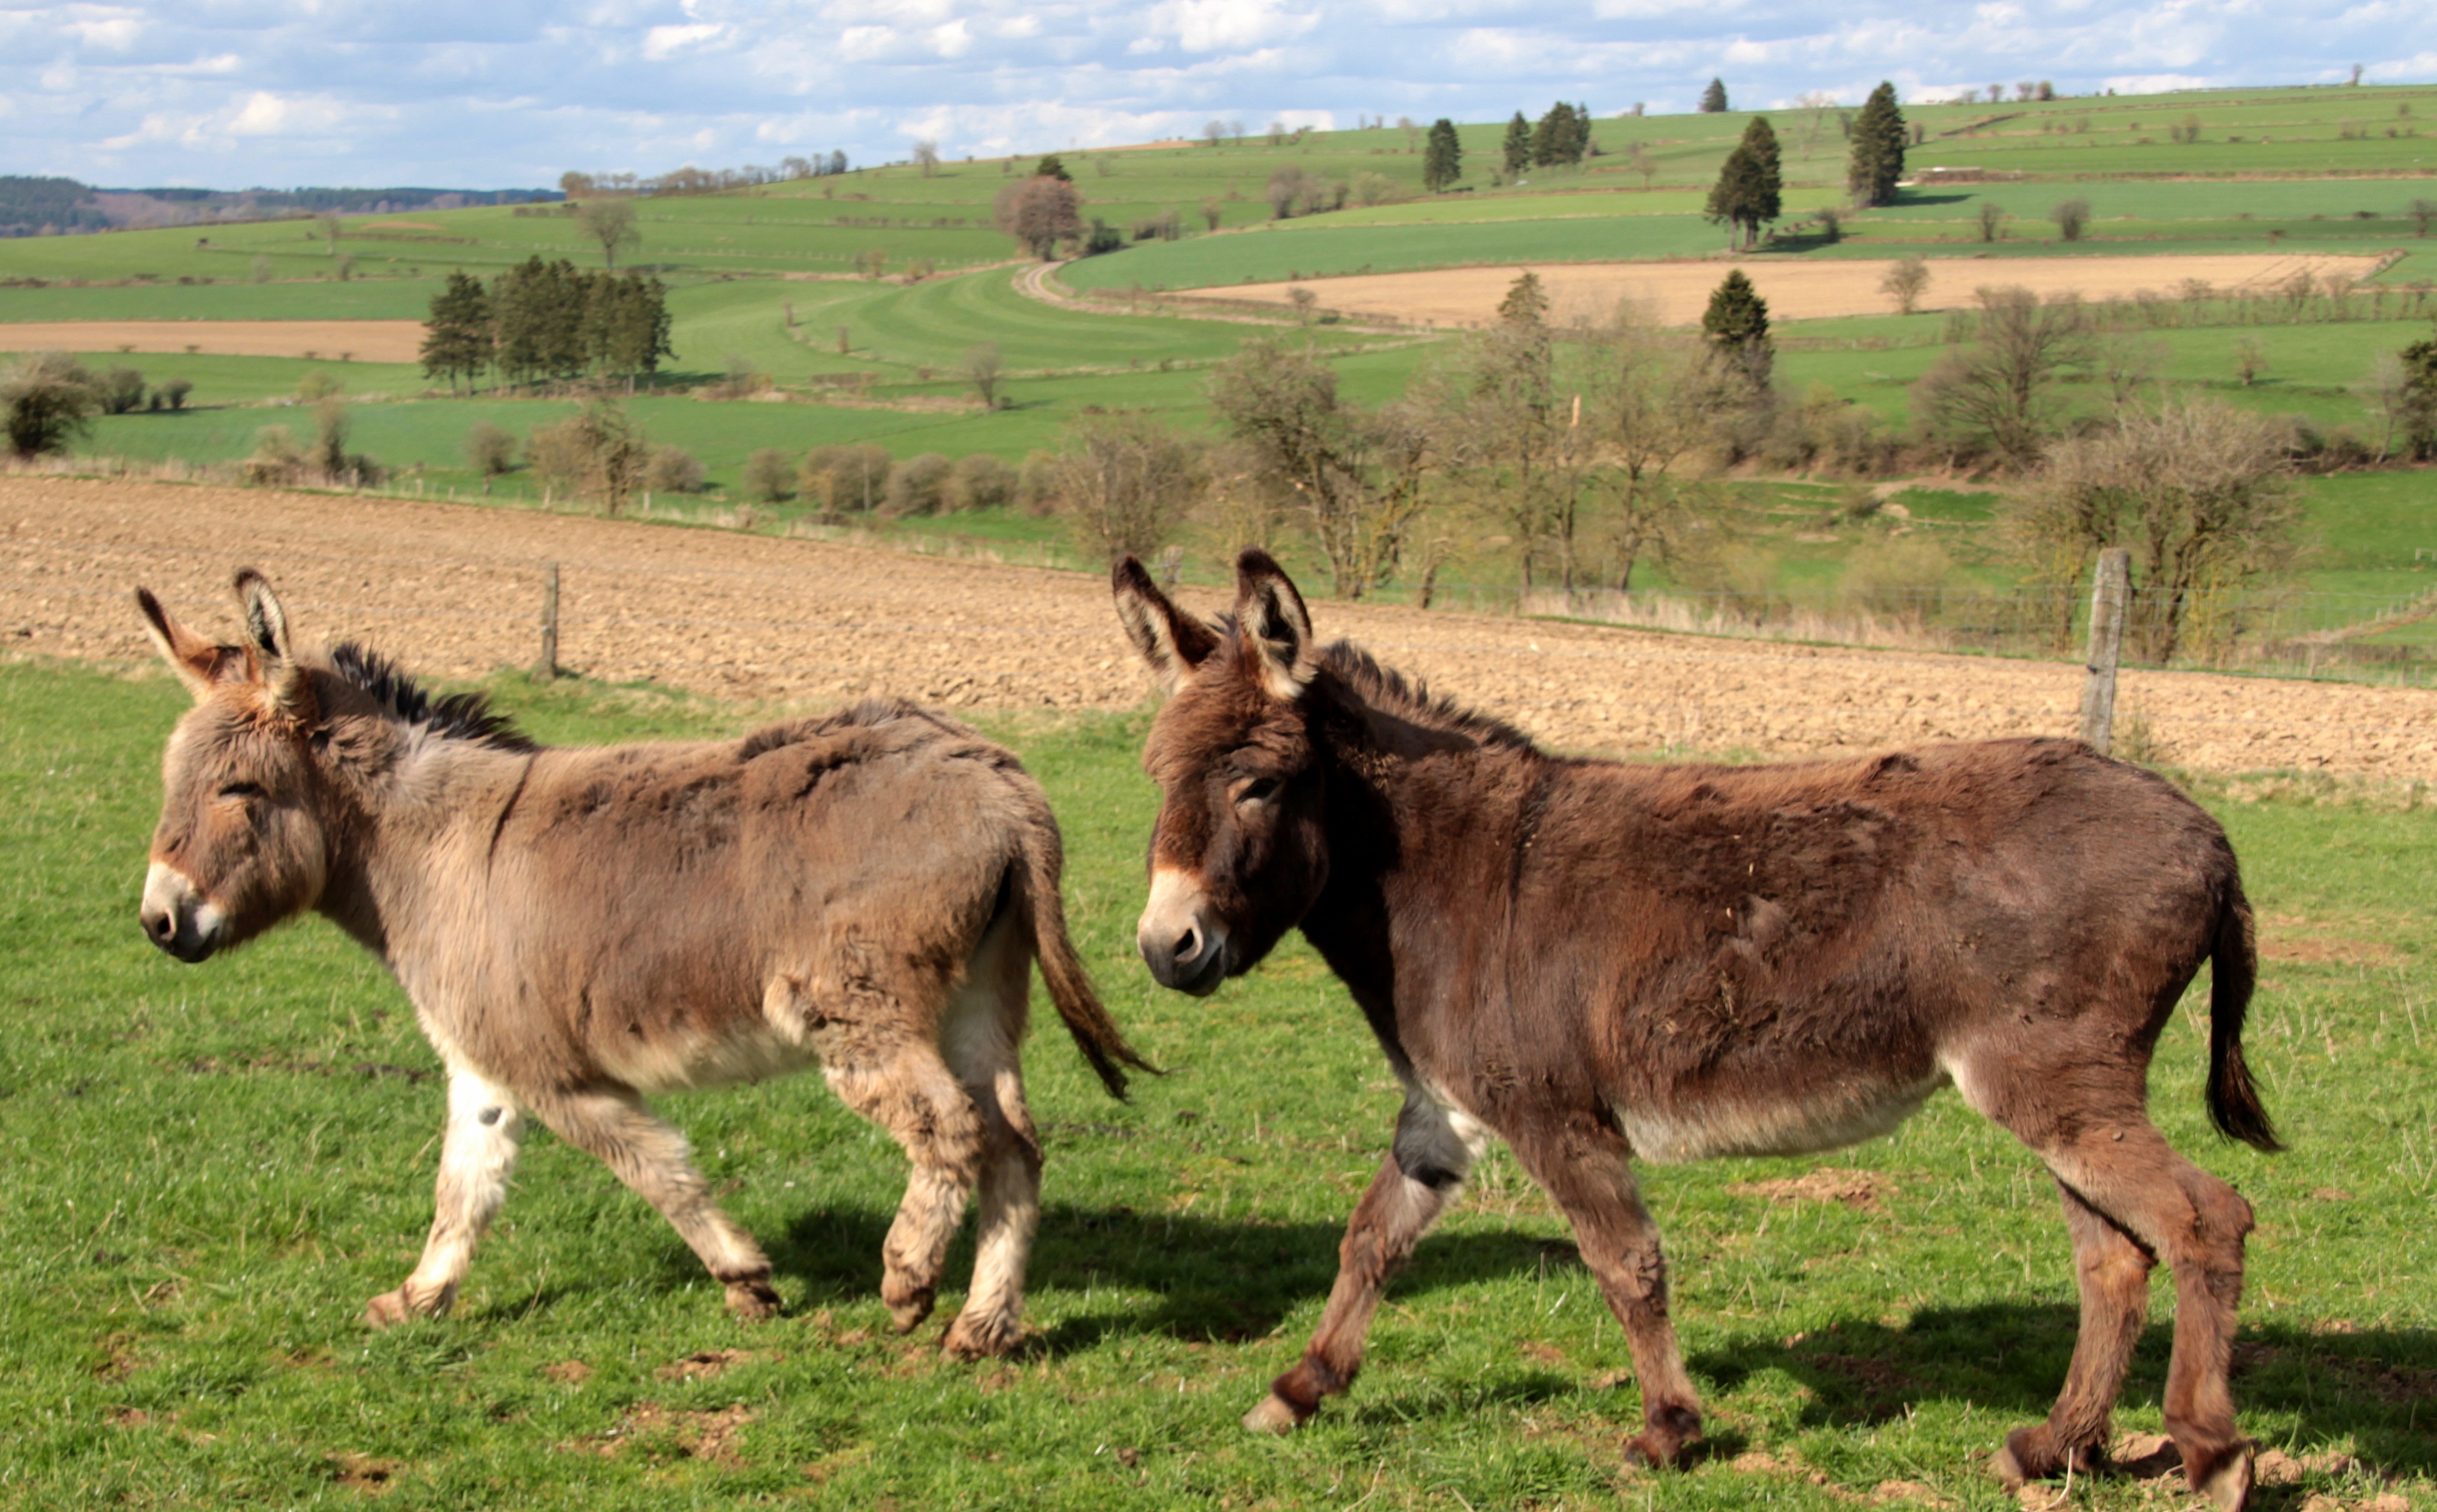
nature, farm, meadow, prairie, animal, herd, pasture, grazing, ranch, horse, brown, mammal, fauna, plain, donkey, stand, grassland, mare, curious, foal, for two, go, rural area, mule, perissodactyla, pack animal, last animal, domestic donkey, on pasture, dark brown, equus asinus asinus, cattle like mammal, horse like mammal, mustang horse